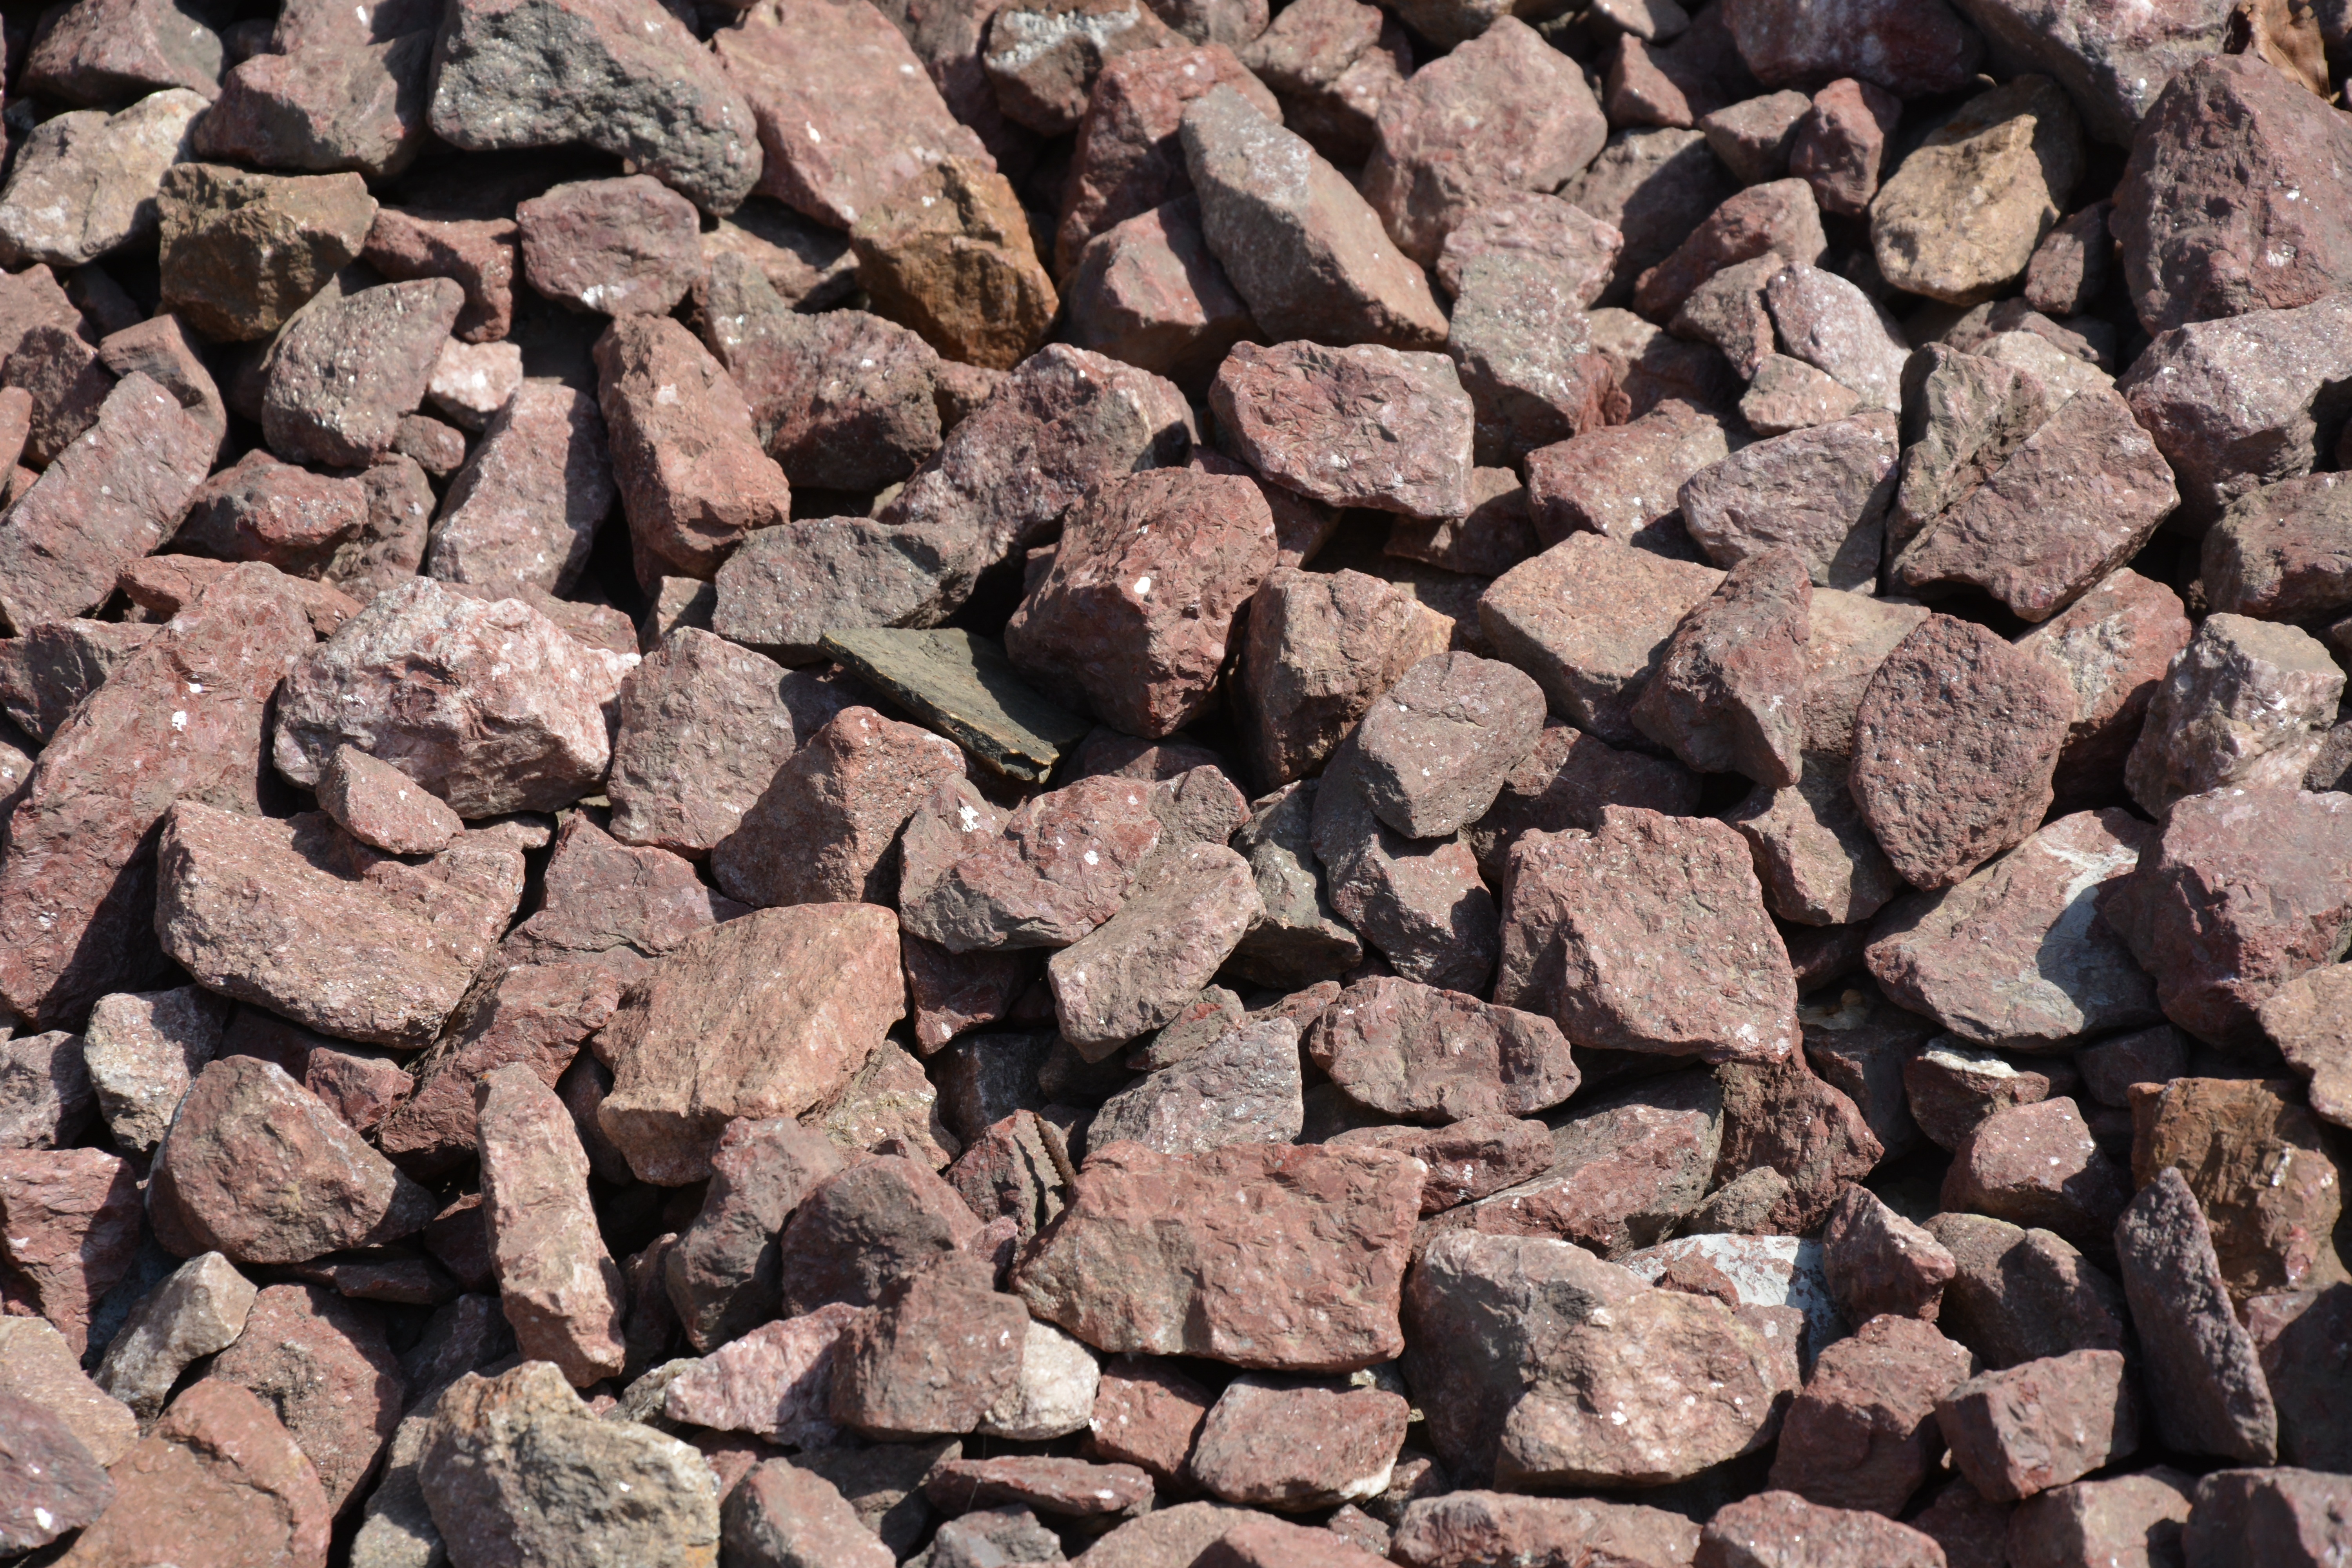
rock, texture, wall, stone, asphalt, soil, stone wall, brick, material, rubble, geology, gravel, the scenery, flooring, purely